Drew Carey

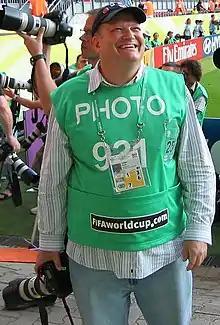
Carey at the World Cup Fest in Kaiserslautern, Germany, in June 2006, while filming "Drew Carey's Sporting Adventures"

Carey can sometimes be seen on the sidelines of U.S. National Team soccer games as a press photographer. His images are sold via wire services under the pseudonym "Brooks Parkenridge". He was at the 2006 FIFA World Cup in the summer of 2006, for his television show "Drew Carey's Sporting Adventures".